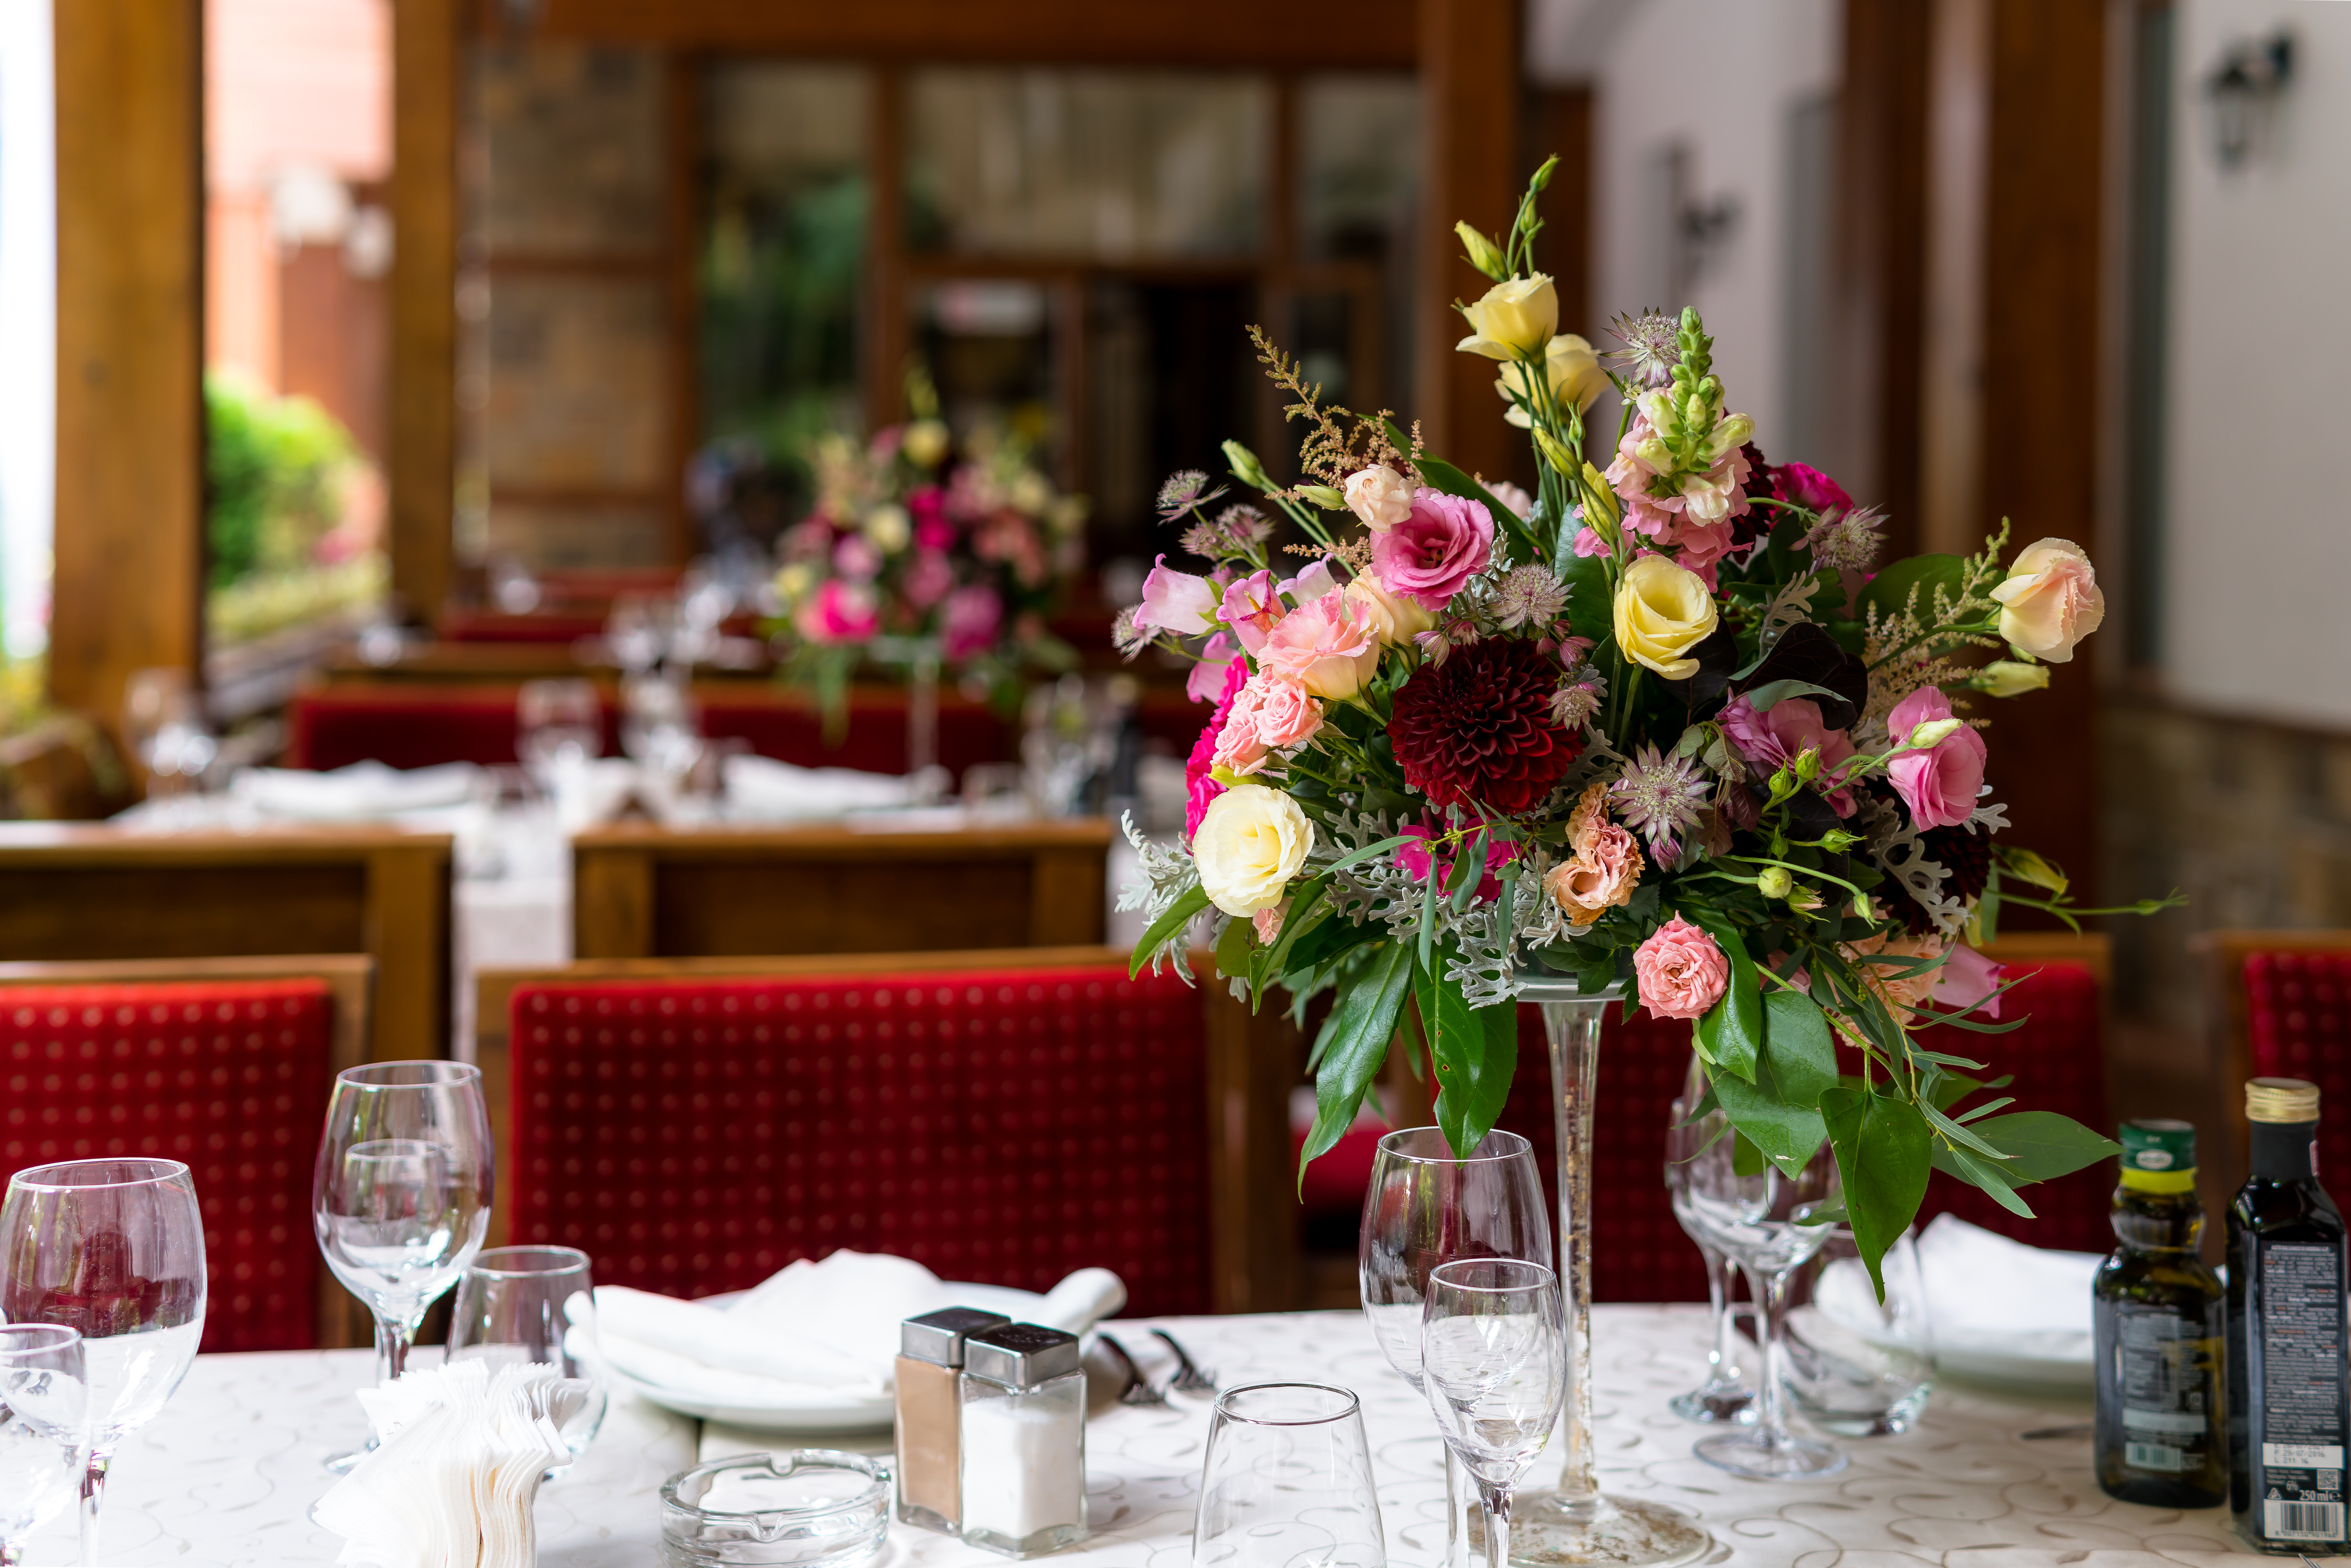
flowers, bouquet, table, centrepiece, flower arranging, floristry, flower, floral design, restaurant, rehearsal dinner, plant, pink, wedding reception, cut flowers, room, function hall, decoration, interior design, building, tableware, event, party, champagne stemware, artificial flower, ceremony, glass, art, wedding banquet, tablecloth, meal, banquet